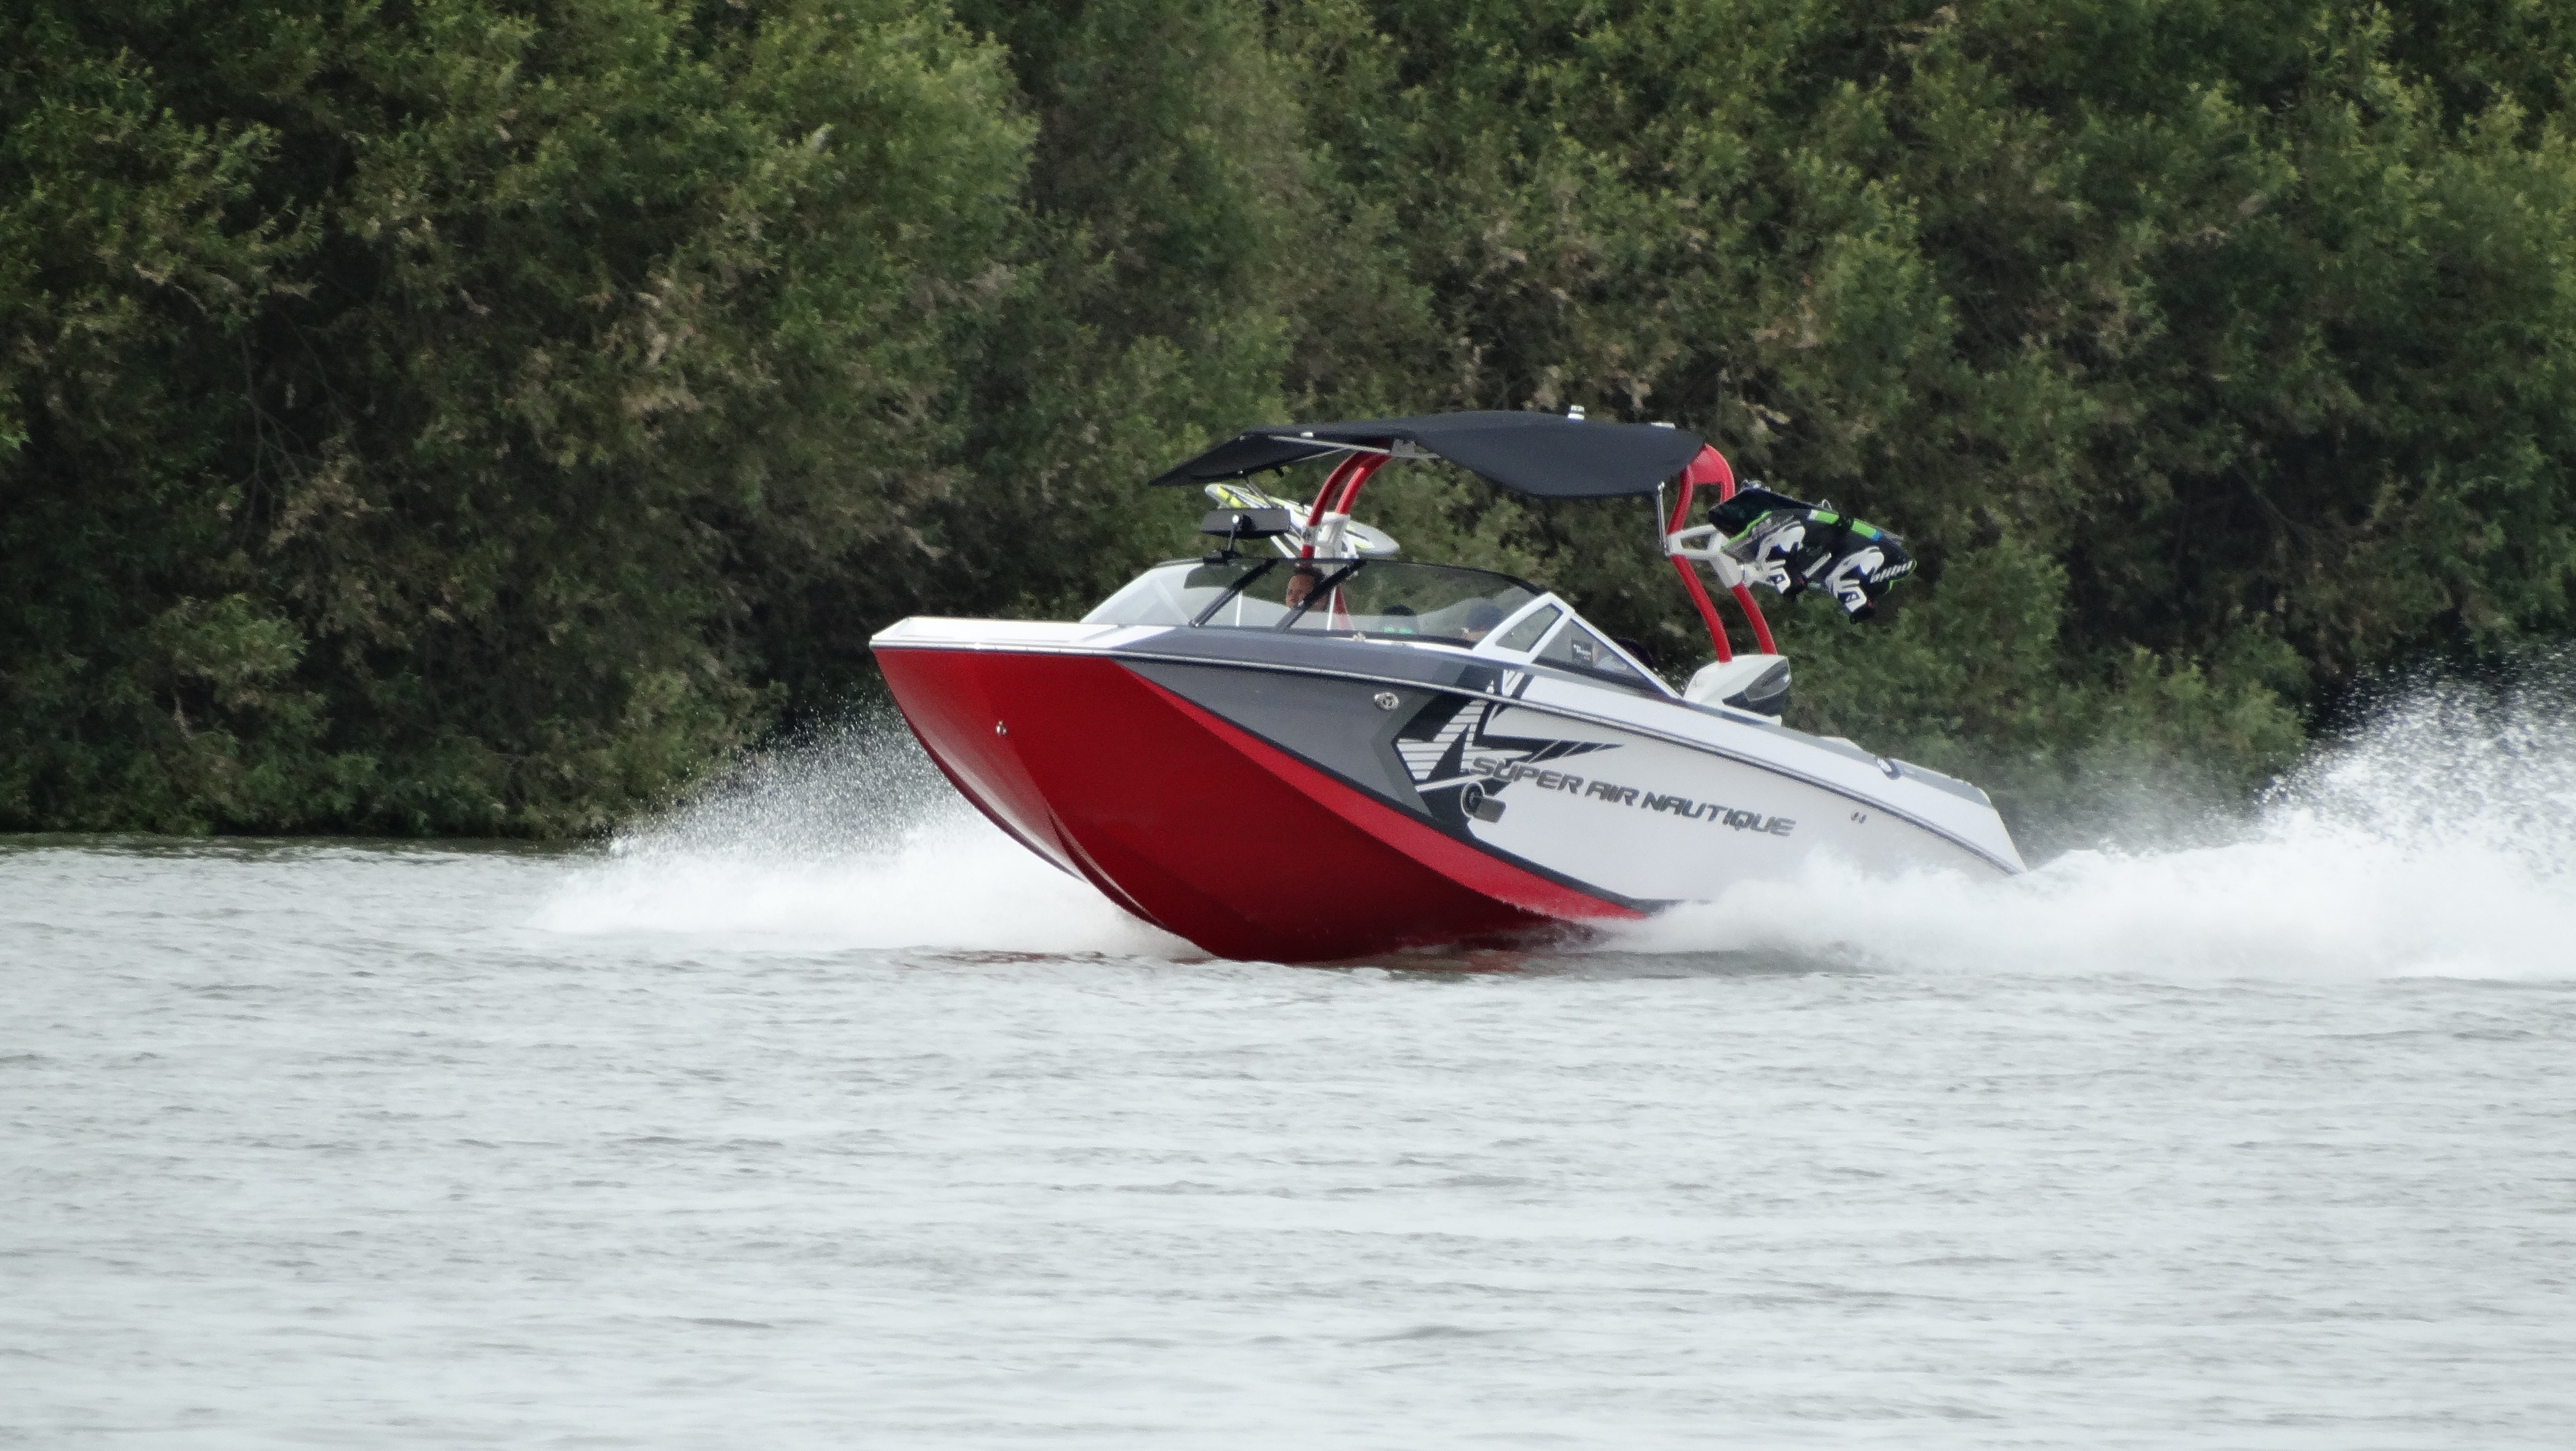
water, boat, river, recreation, boot, vehicle, extreme sport, motorboat, wakeboarding, sports, boating, watercraft, motorsport, ecosystem, rhine, powerboat, water sport, jet ski, outdoor recreation, powerboating, personal water craft, f1 powerboat racing